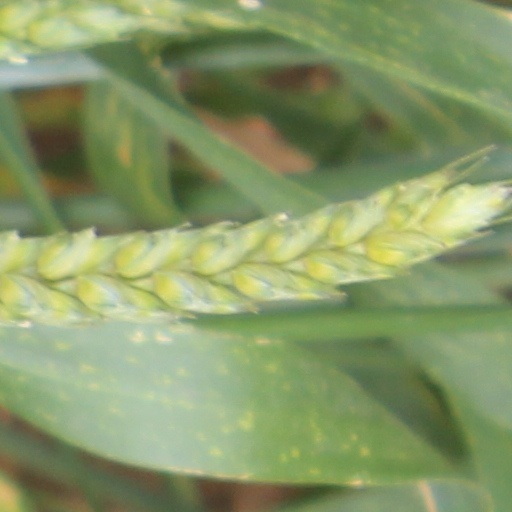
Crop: wheat